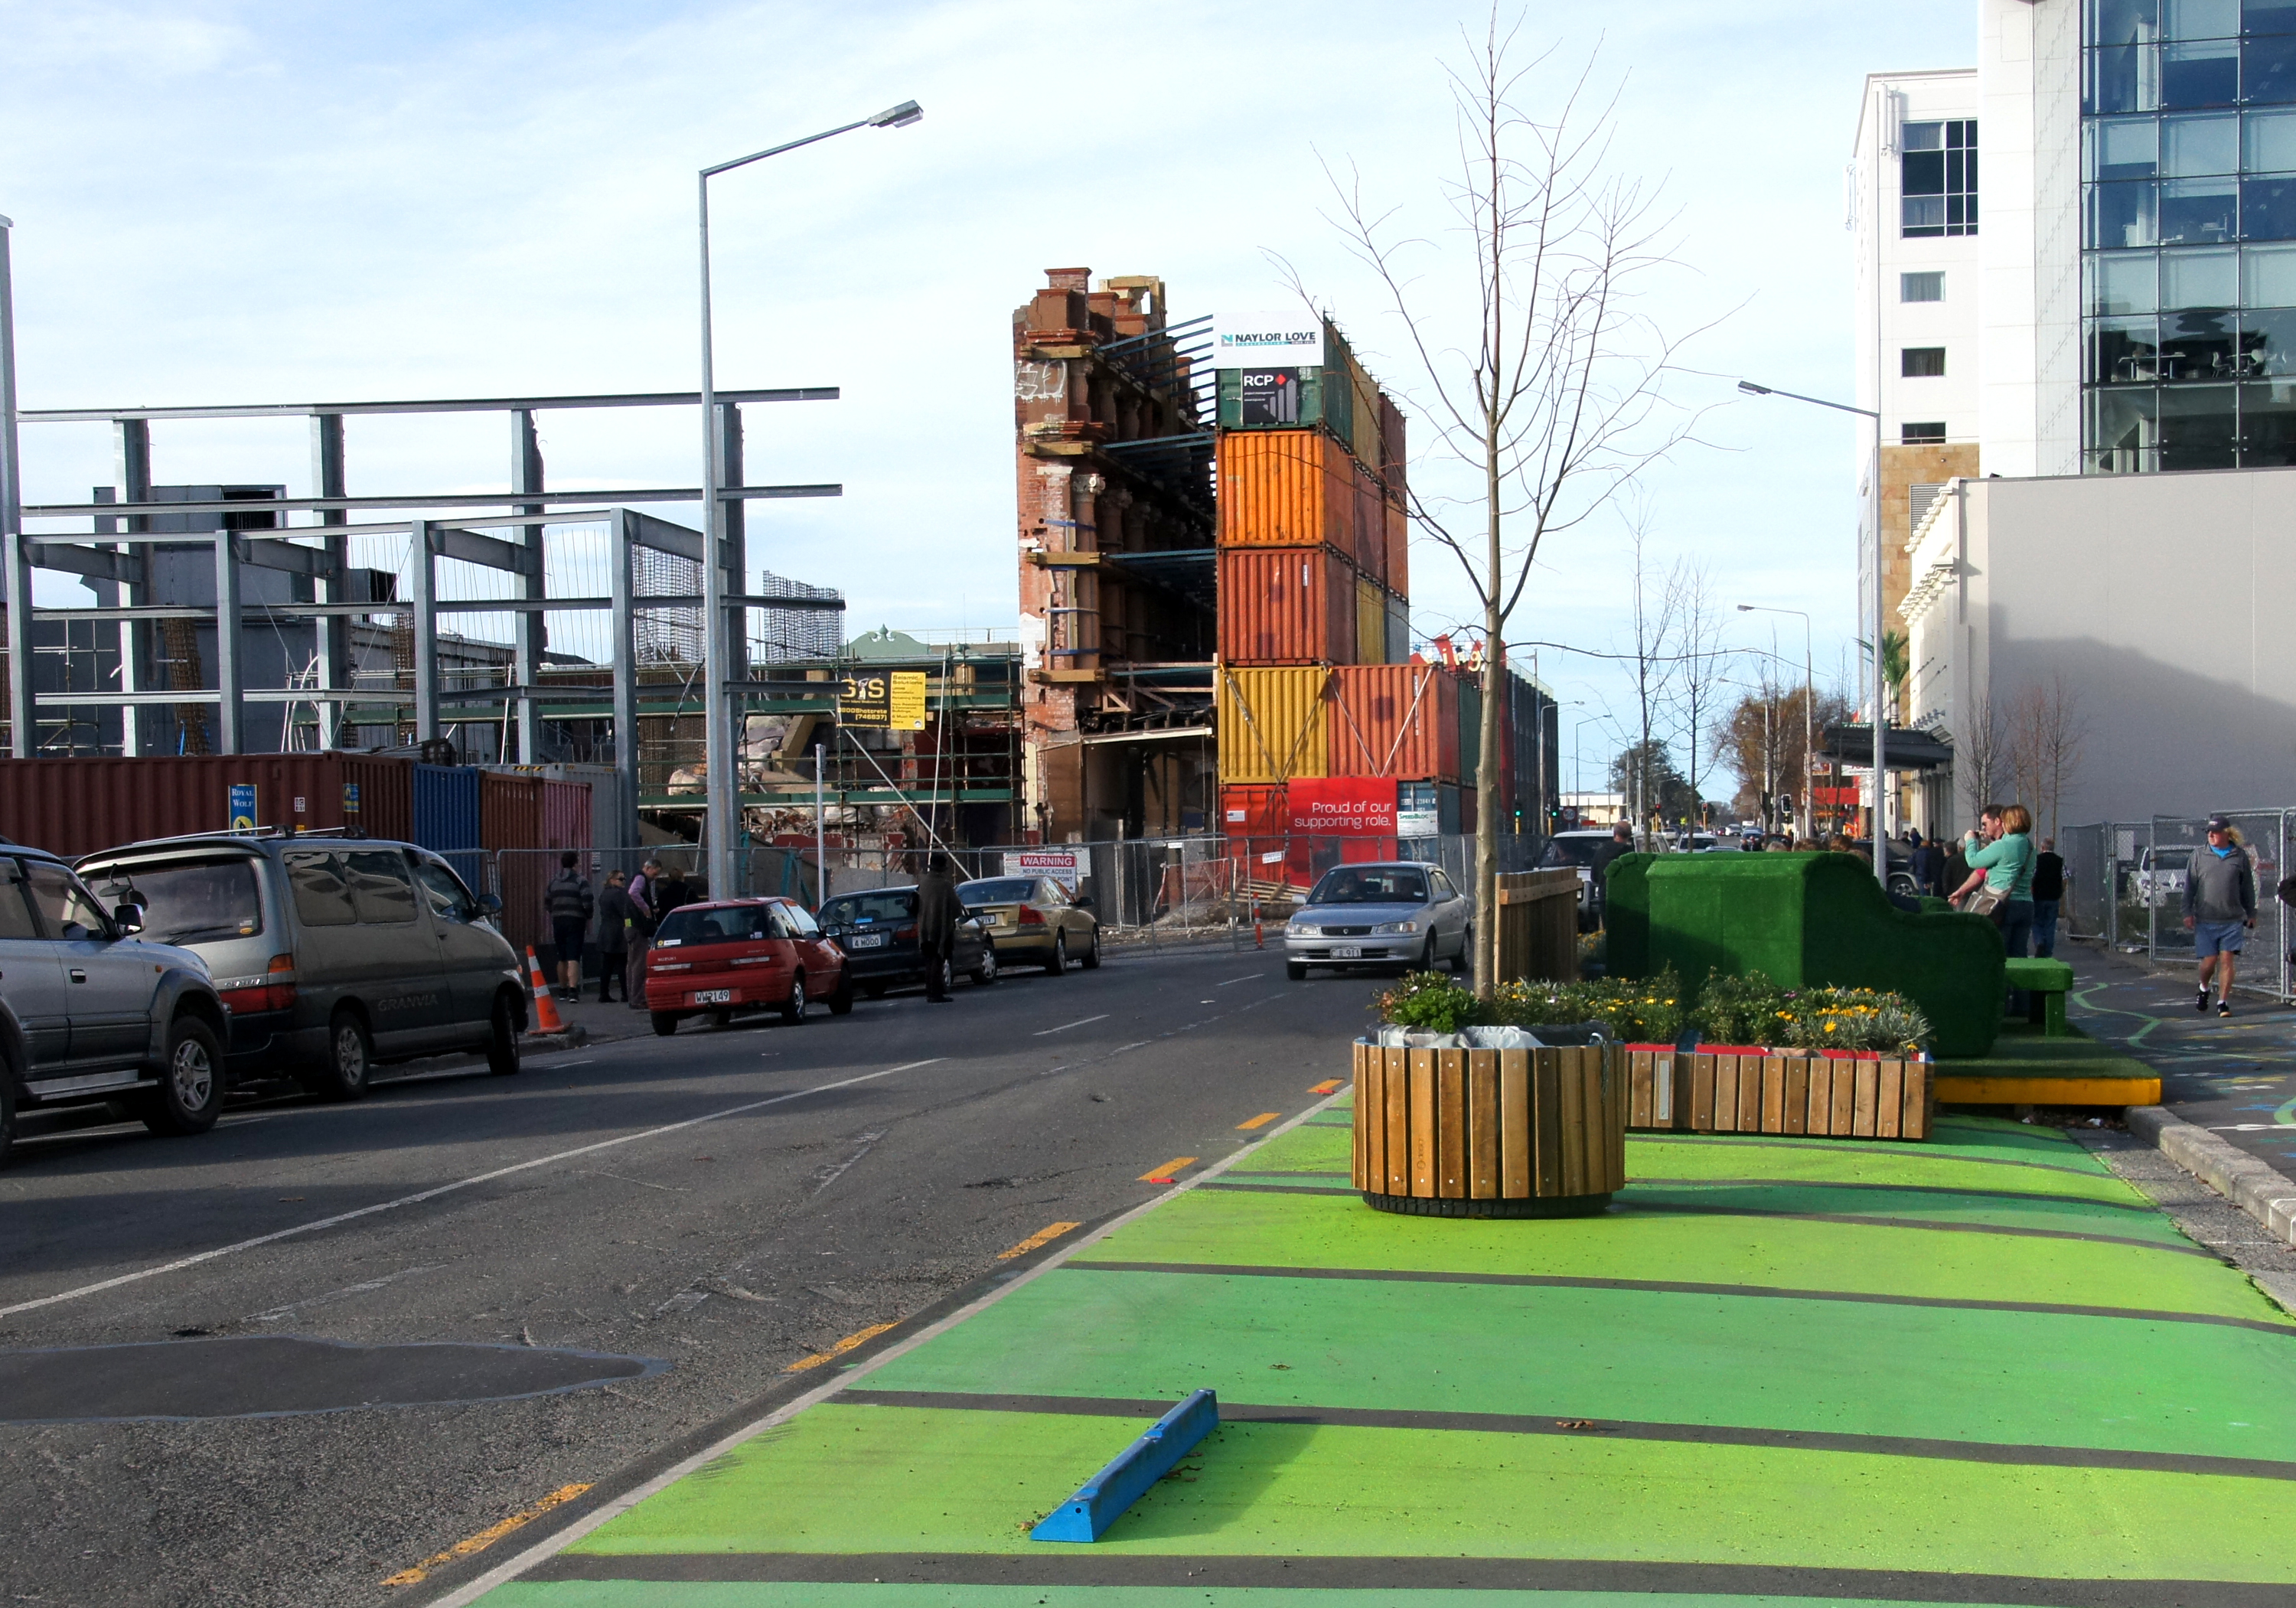
pedestrian, road, street, city, downtown, green, plaza, lane, public space, infrastructure, christchurch, sonydslra580, christchurchearthquake, neighbourhood, urban area, residential area, human settlement